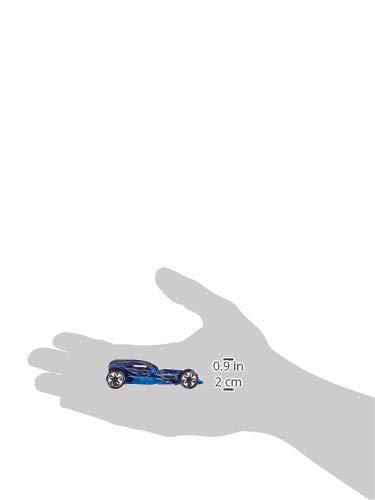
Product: Hot Wheels id 50th Anniversary {Moving Forward}
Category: Toys & Games | Play Vehicles | Die-Cast Vehicles
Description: Hot Wheels id takes vehicle play to a new level of pulse pounding excitement, offering a first-of-its kind mixed play experience.
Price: $6.99
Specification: ProductDimensions:6.5x1.4x4.2inches|ItemWeight:8ounces|ShippingWeight:8ounces(Viewshippingratesandpolicies)|ASIN:B07NF11L2W|Itemmodelnumber:FXB45|Manufacturerrecommendedage:8-16years